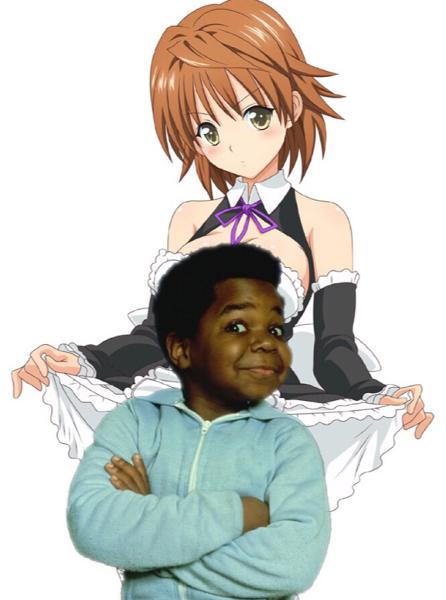
回答: おっと、こっから先は有料だぜ!